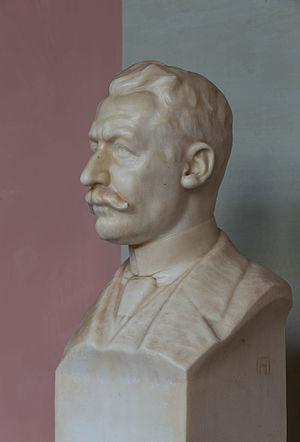
La faculté de droit de l'Université de Vienne est la plus grande institution de recherche juridique de l'espace germanophone et l'une des plus anciennes facultés de droit du monde. Considérée comme la meilleure faculté de droit d'Autriche, elle jouit de la plus haute réputation internationale.